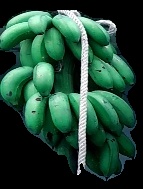
Variety: rasbale
Grade: grade2